MG ZS (2001)

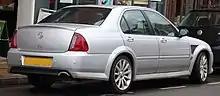
Facelift MG ZS 180 (saloon)

The non-appearance of RD/X60 meant that in the first few months the MGZS was facelifted with the help of the car designer Peter Stevens (together with the rest of the MG Rover range) which introduced a new clear one-piece headlight, new bumpers and a flush tailgate/boot lid with the number plate relocated to the rear bumper together with new wheel designs, colours and a revised interior with climate control using parts from Zonda and Lamborghini, and with all ZS models an optional body kit which was derived from the MG XPower SV was fitted as standard on the ranging topping ZS180.